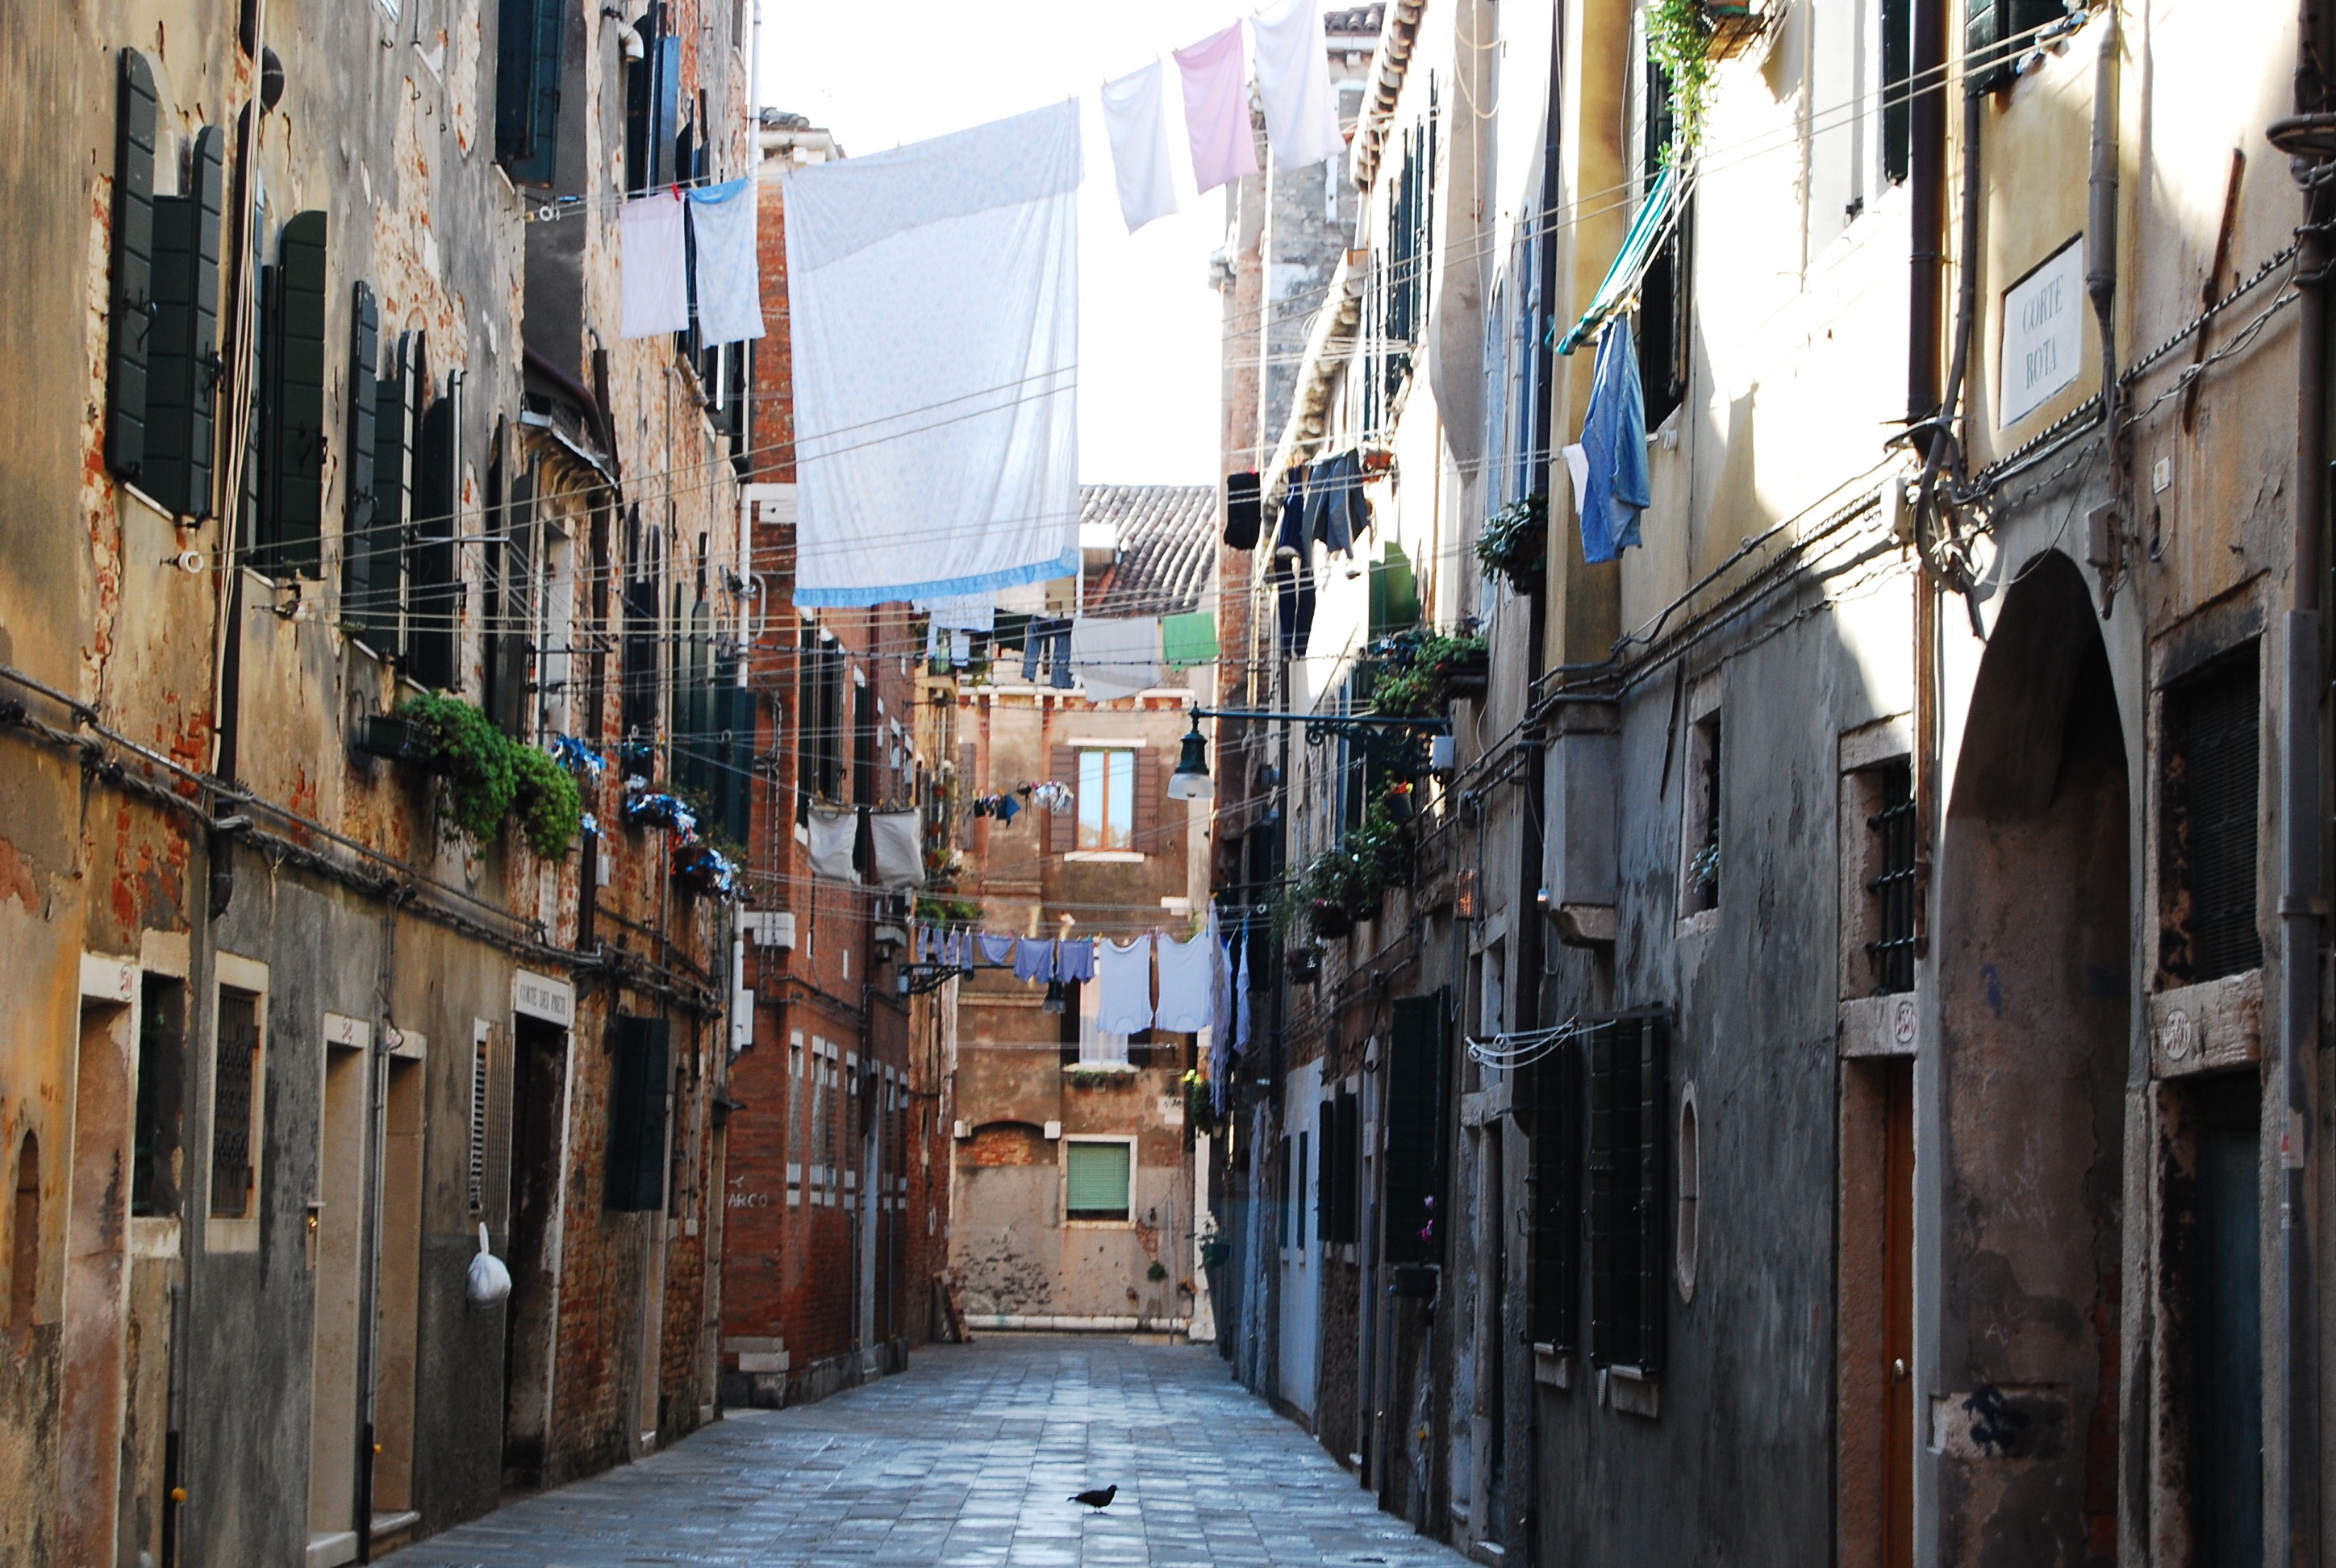
water, outdoor, road, street, town, alley, city, canal, cityscape, vacation, tourist, travel, transportation, europe, journey, landmark, italy, facade, venice, attraction, tourism, trip, lane, waterway, infrastructure, famous, italian, traditional, destination, neighbourhood, venetian, urban area, human settlement